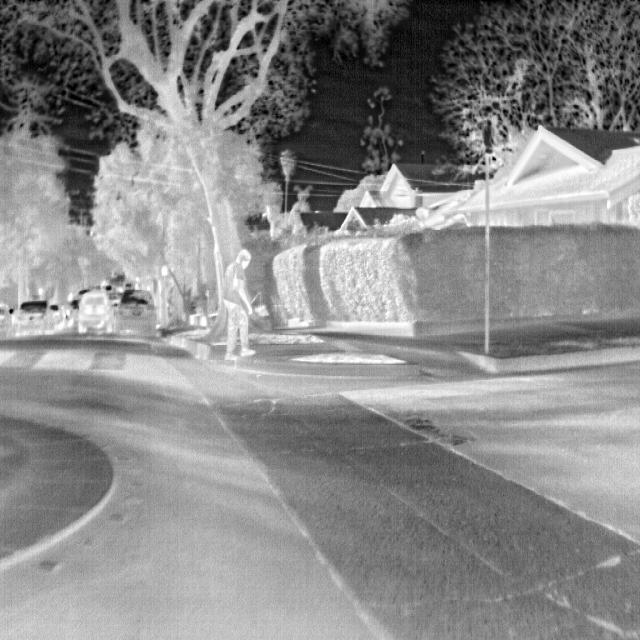
Detected objects:
label: person